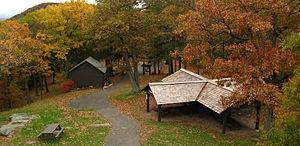
La chaîne Pocumtuck est le chaînon le plus septentrional de Metacomet Ridge, une longue arête rocheuse des Appalaches qui traverse le sud de la Nouvelle-Angleterre sur 160 kilomètres de long. Située dans le comté de Franklin, au Massachusetts, entre le fleuve Connecticut et la rivière Deerfield, la chaîne Pocumtuck est une destination populaire pour la pratique de la randonnée pédestre, réputée pour ses longues falaises, le panorama qu'elle offre, son microclimat ainsi que sa faune et sa flore variées.
Sugarloaf Mountain ou le mont Sugarloaf est un sommet qui se présente sous la forme d'une butte à Deerfield, dans le comté de Franklin au Massachusetts. Il possède deux pics distincts : le North Sugarloaf qui culmine à 241 mètres d'altitude et le South Sugarloaf, plus populaire, à 199 mètres d'altitude. Cette montagne termine au sud la chaîne Pocumtuck, prolongement le plus septentrional de Metacomet Ridge, une longue arête rocheuse des Appalaches. Ses falaises d'arkose sont visibles à de grandes distances, au-dessus de la vallée du Connecticut, malgré l'altitude relativement faible comparée aux monts Berkshire situés à l'ouest. C'est une destination privilégiée pour la détente et la randonnée pédestre.